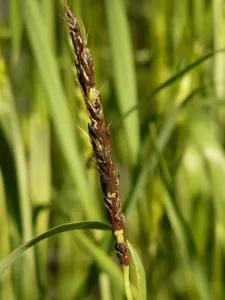
Plant: Wheat
Disease: wheat loose smut